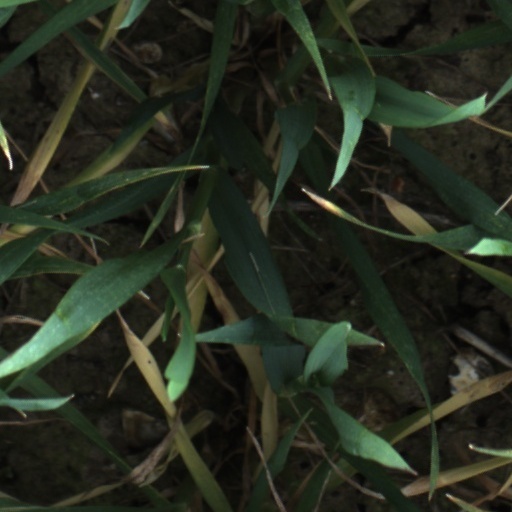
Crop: wheat